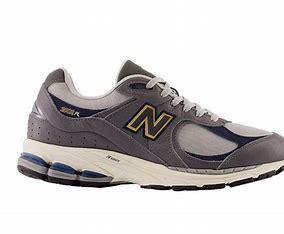
Brand: New
Model: Balance 2002R